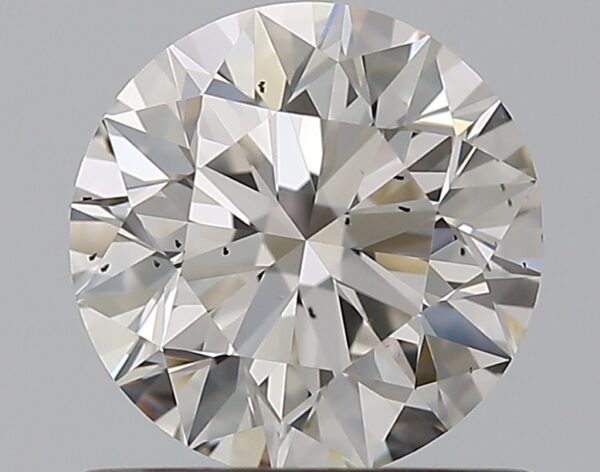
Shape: round
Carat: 0.9
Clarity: SI1
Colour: I
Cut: EX
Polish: EX
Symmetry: EX
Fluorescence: N
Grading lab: GIA
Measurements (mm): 6.11 x 6.15 x 3.88